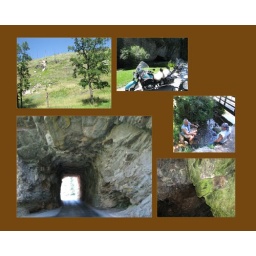
This is a page in a hard cover book I made to document Ran's motorcycle trip to Sturgis, SD.